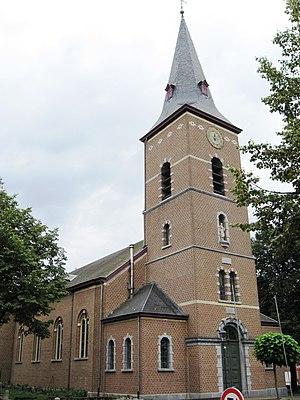
Linkhout est une section de la commune belge de Lummen située en Région flamande dans la province de Limbourg.
Cette page regroupe l'ensemble des monuments classés de la ville belge de Lummen.